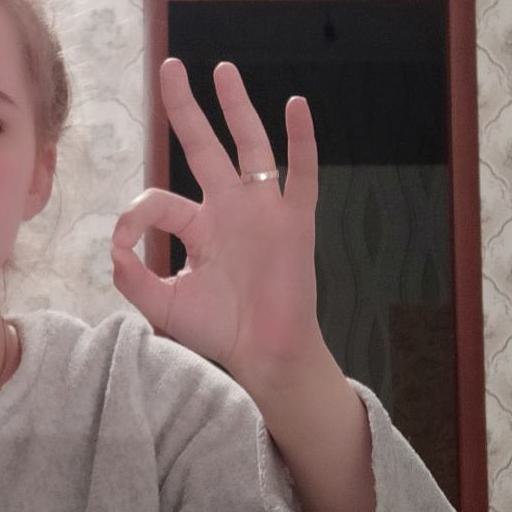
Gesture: ok